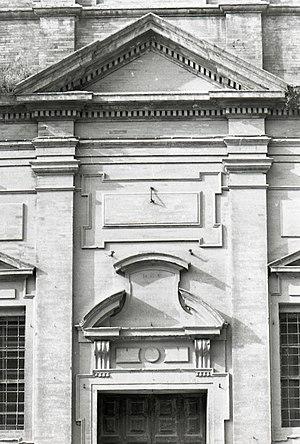
Les églises de Cesena sont des édifices religieux très anciens, situés dans le centre historique de Cesena, en Émilie-Romagne, en Italie.